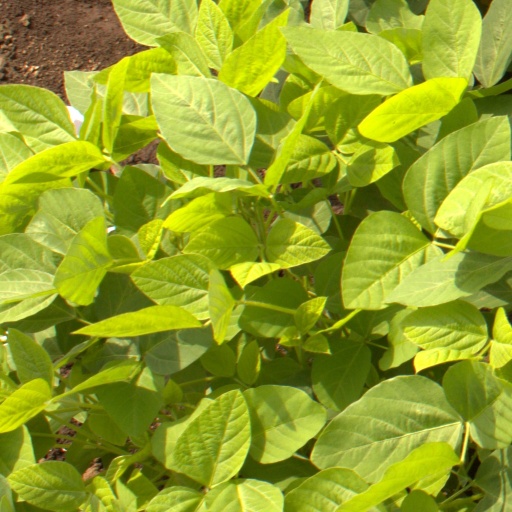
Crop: soybean